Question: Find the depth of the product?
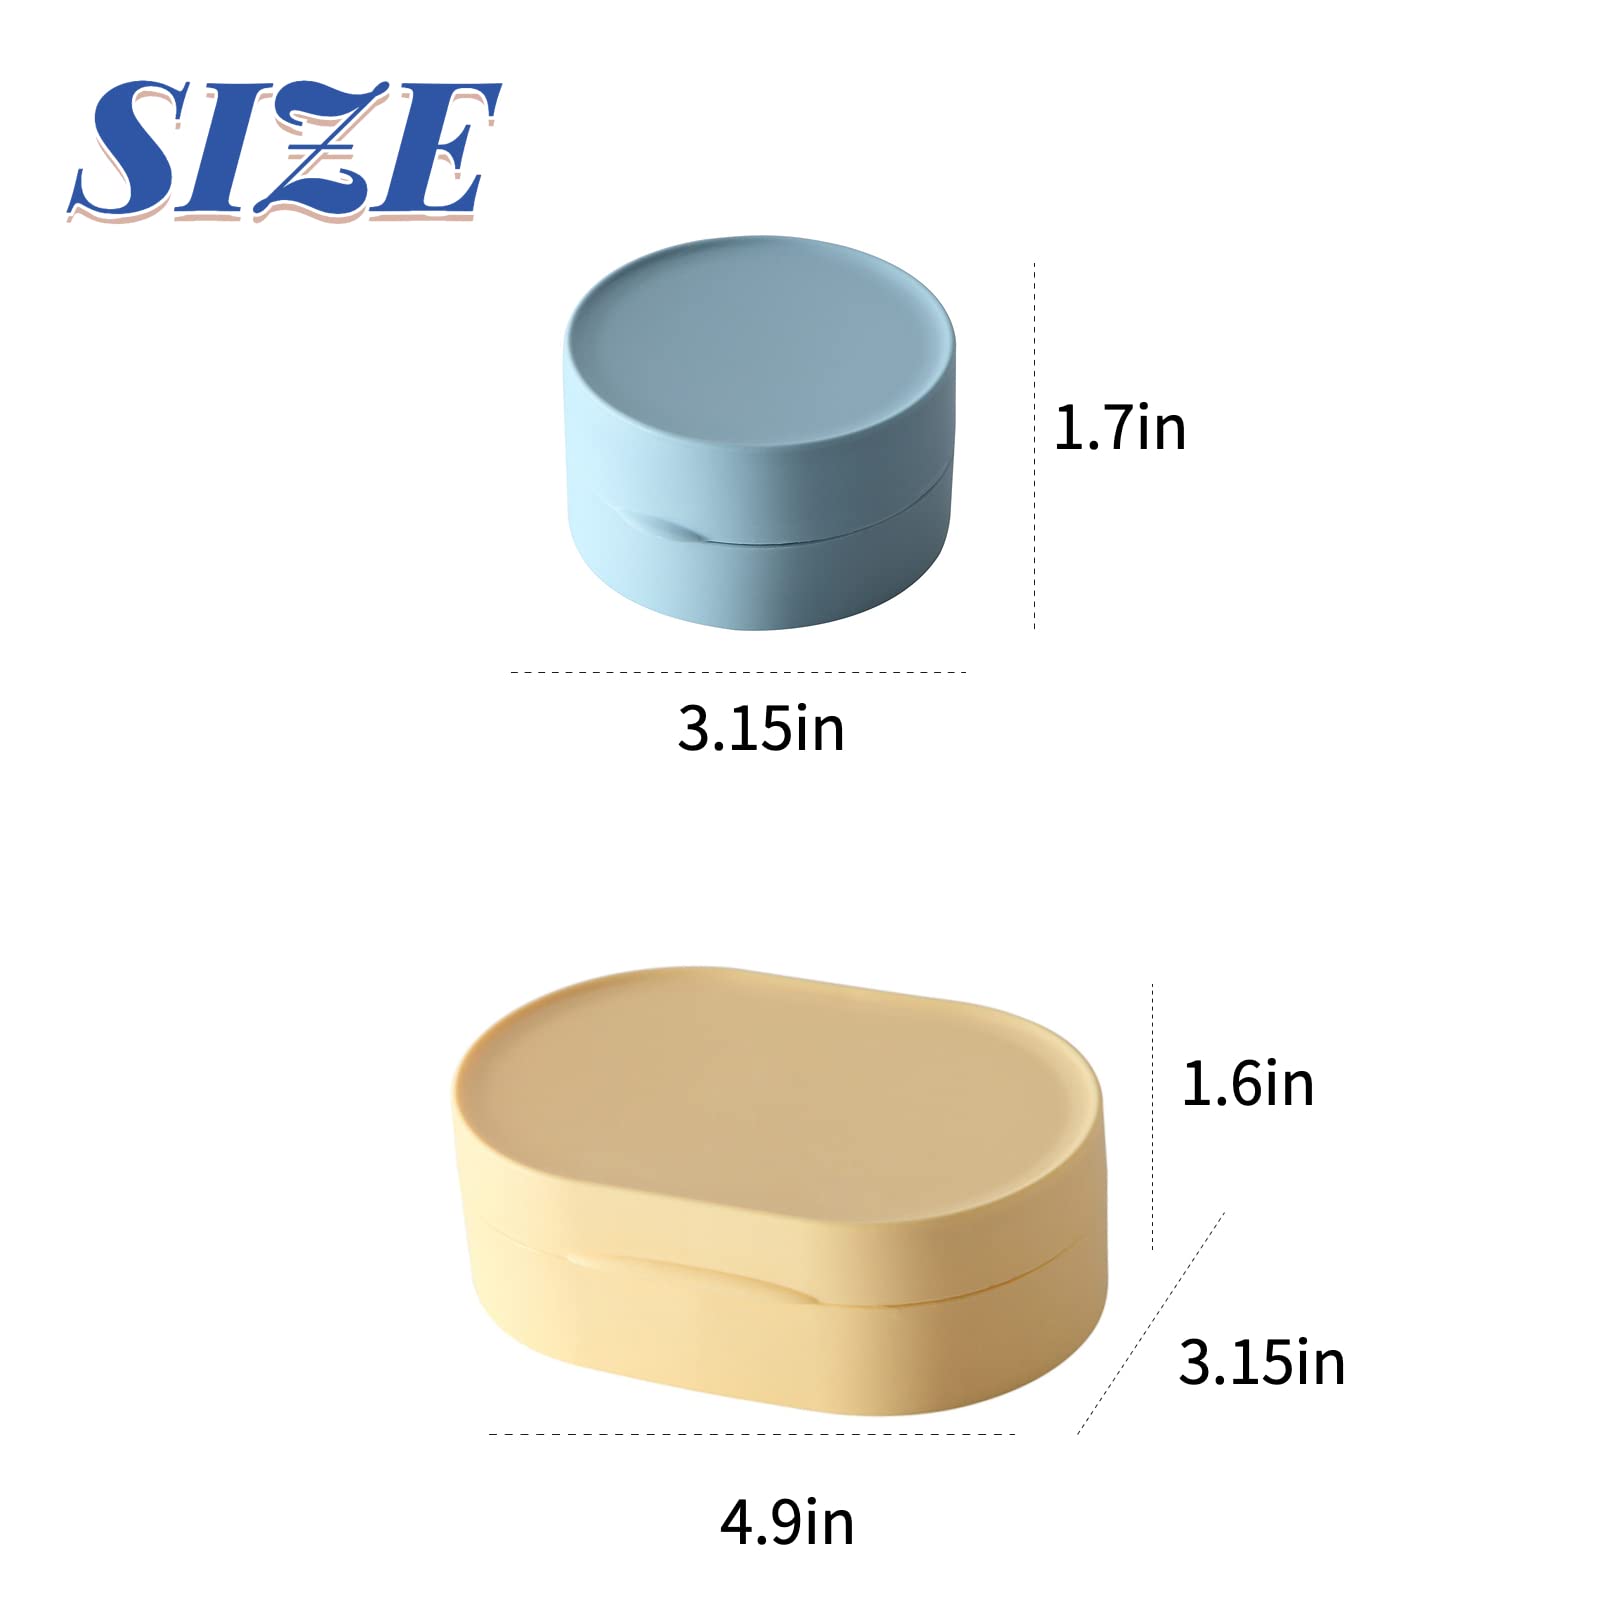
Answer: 4.9 inch